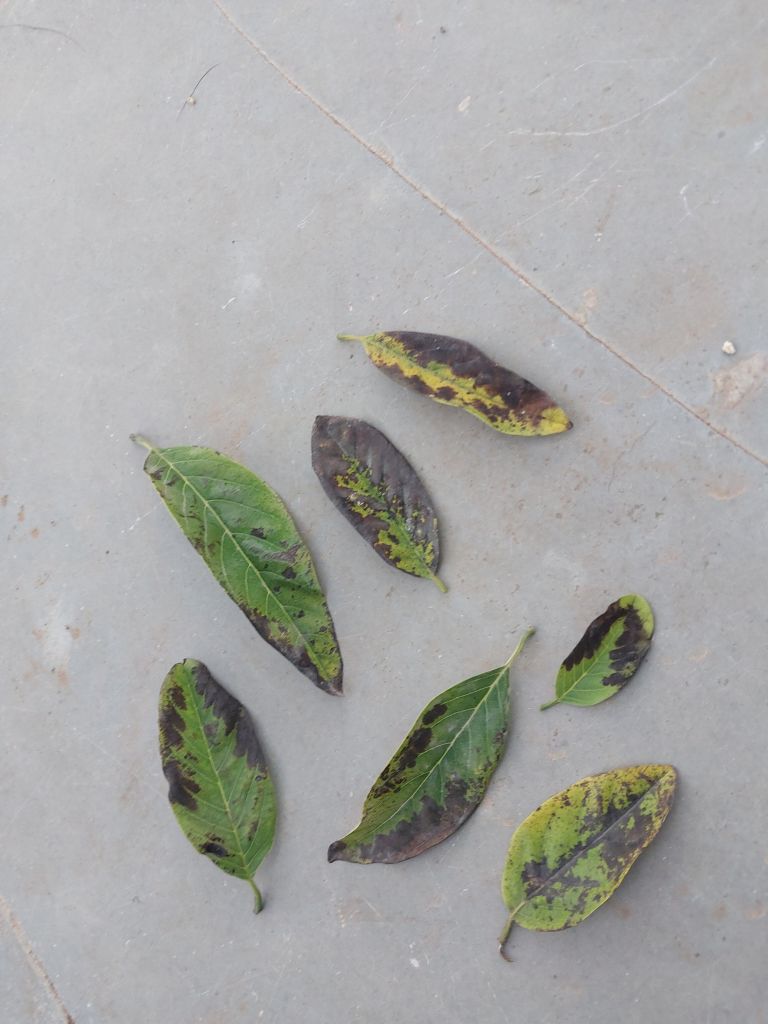
Disease label: Leaf spot on Leaves